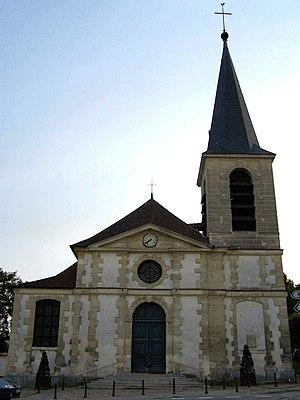
Cet article recense les monuments historiques du nord des Yvelines, en France.
L’église royale Saint-Vigor Saint-Étienne est une église catholique située à Marly-le-Roi, en France, construite en 1688 par Mansart.
Marly-le-Roi est une commune française située dans le département des Yvelines en région Île-de-France.